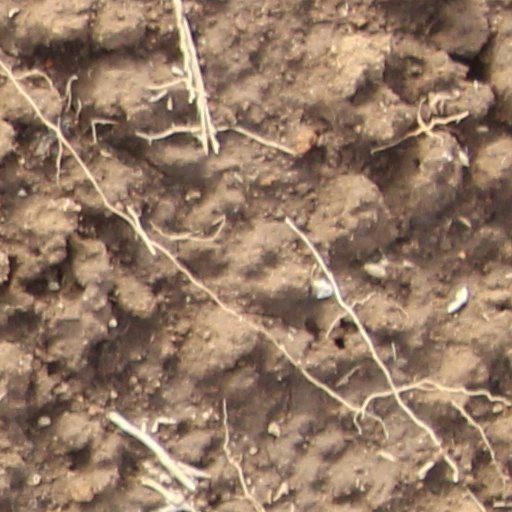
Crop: wheat